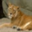
Label: lion